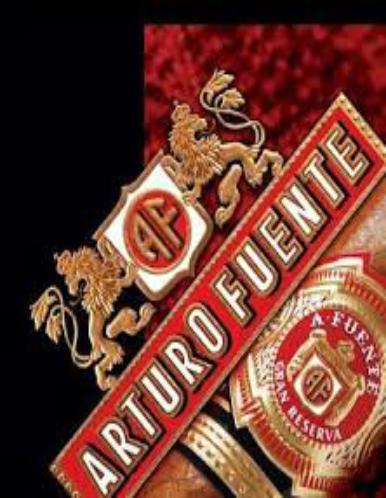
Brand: Arturo Fuente
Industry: Necessities